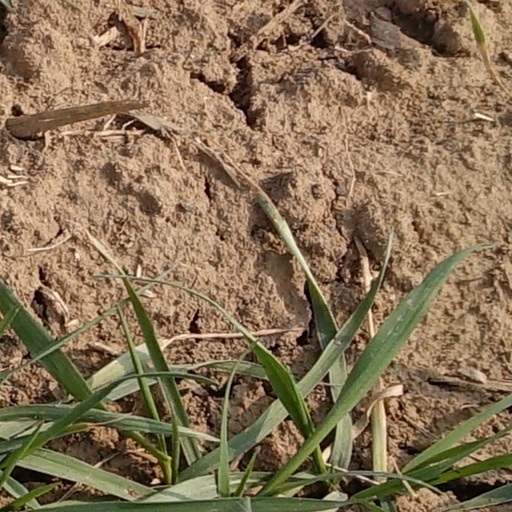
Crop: wheat